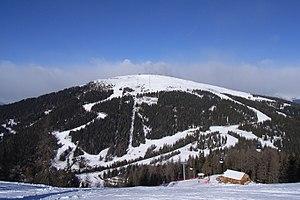
Le Plan de Corones est un sommet des Dolomites, à 2 275 mètres, dans les Alpes italiennes, en Italie, non loin de la frontière autrichienne.